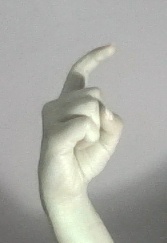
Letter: ra